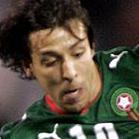
Age: 24